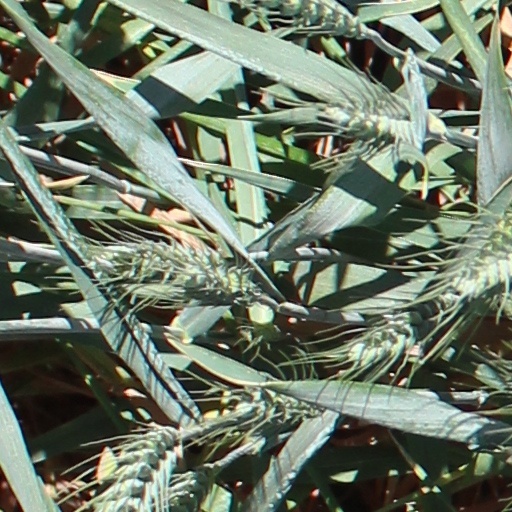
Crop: wheat